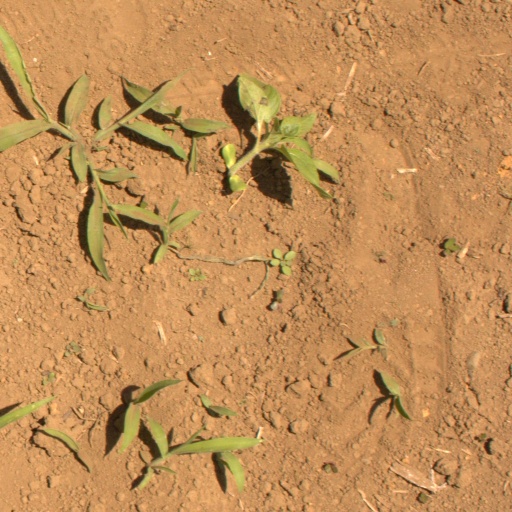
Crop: Jerusalem artichoke